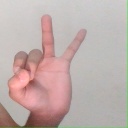
अक्षर: ण